Hatnua

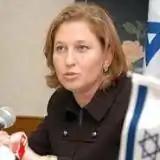
On 27 November 2012 Tzipi Livni officially announced the establishment of Hatnua

Following months of speculation, Livni announced the establishment of Hatnua at a press conference in Tel Aviv on 27 November 2012, describing it as a "liberal, secular, and democratic party," with "room for the very best of Likud" and Labor. In her announcement, Livni cited the need for the party after the government had entered into ceasefire negotiations with Hamas while peace talks with the Palestinian Authority were not occurring. She later described her mission in an op-ed in the "Jerusalem Post", saying, "I've come to fight for peace. ... I've come to fight for security. ... I've come to fight for a Jewish state. ... I've come to fight for a democratic Israel." In addition, Livni pledged to push for military conscription of the ultra-Orthodox and to promote social justice initiatives for Israel's youth, noting that the then-recent Likud primaries only strengthened the party's hard-right faction.